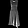
Label: Dress